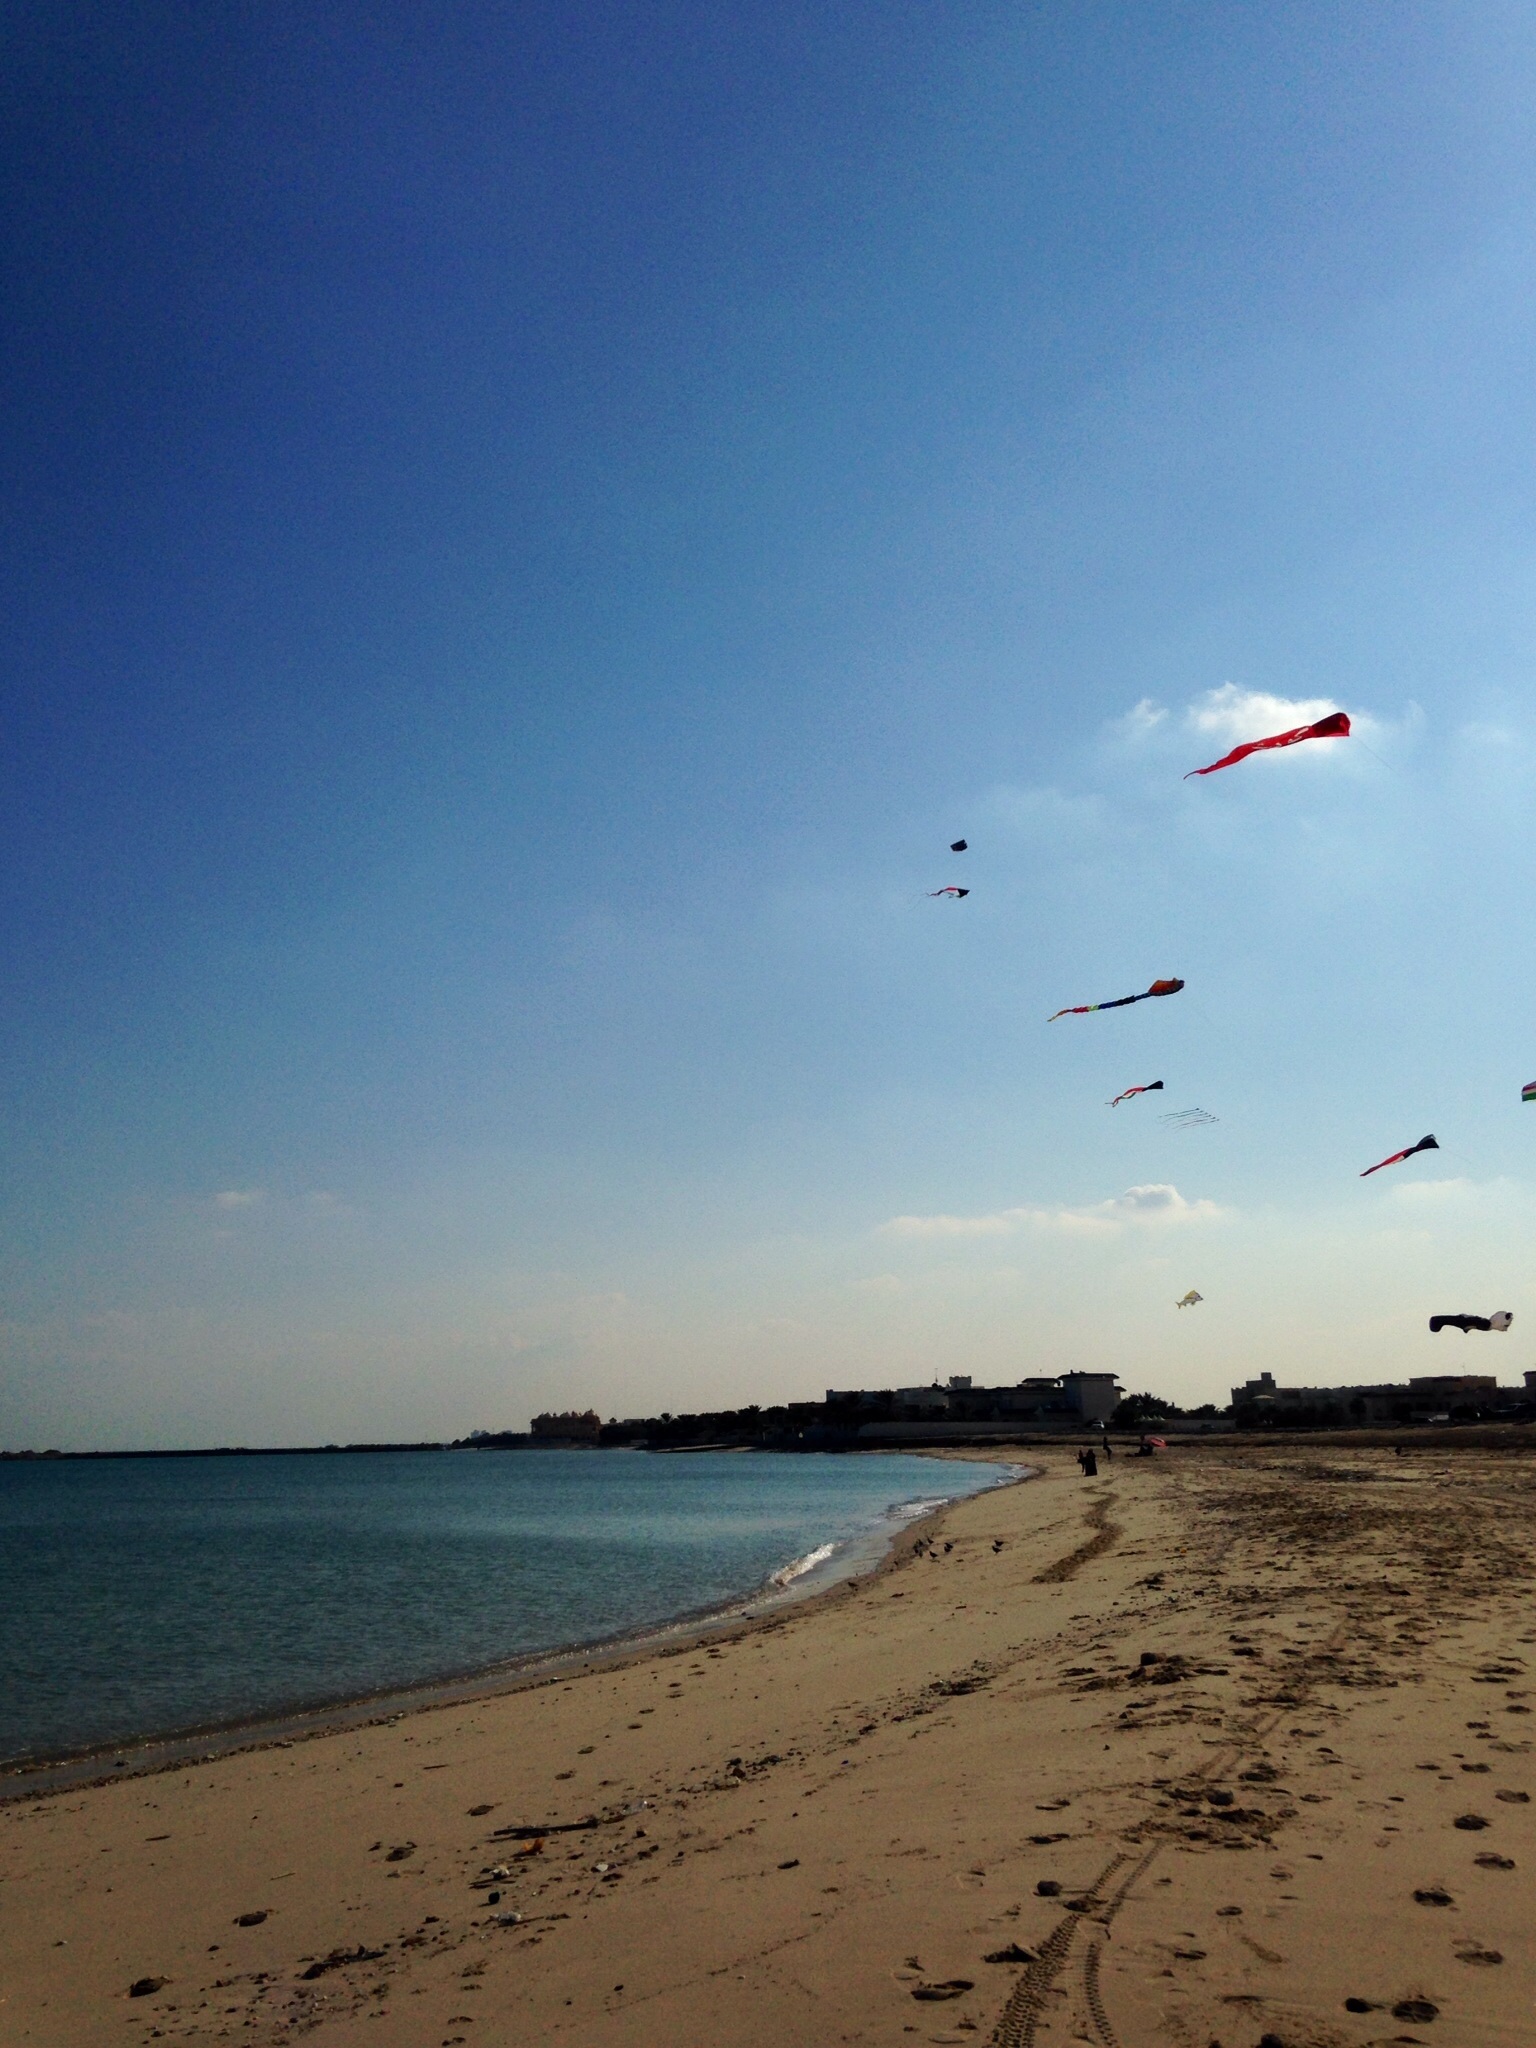
beach, sea, coast, sand, ocean, horizon, sky, wave, wind, toy, body of water, sports, atmosphere of earth, windsports, wind wave, kite sports